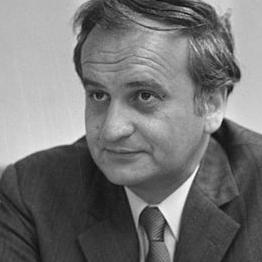
Age: 38